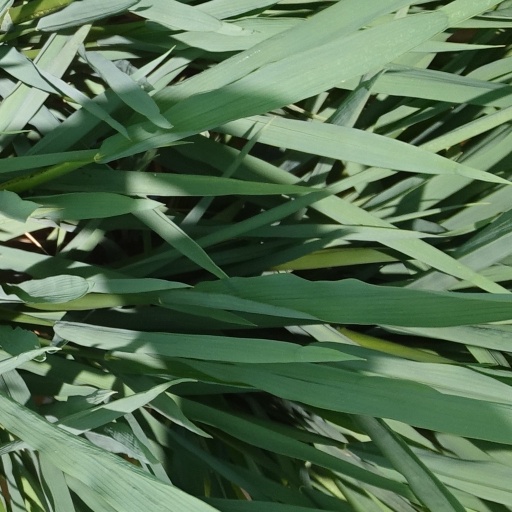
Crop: rice